Jack Hickey (rugby)

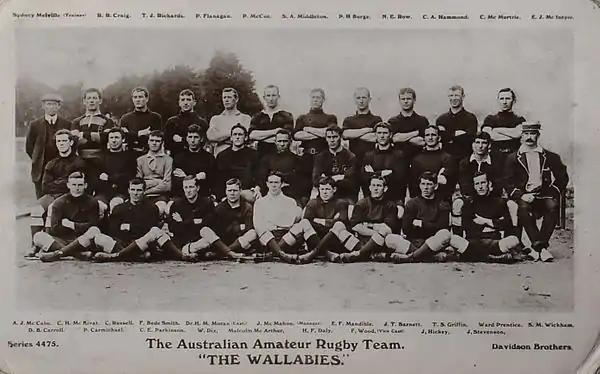

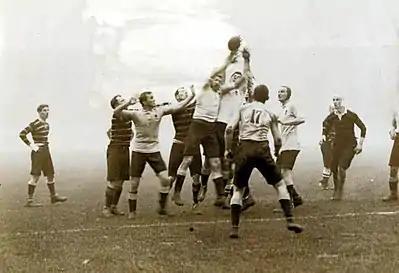

Hickey made his international league debut in the First Test in Sydney on 18 June 1910. Four of his former Wallaby teammates also debuted that day John Barnett, Bob Craig, Charles Russell and Chris McKivat - making them collectively Australia's 11th to 15th dual code internationals. This mirrored a similar occurrence two years earlier when five former Wallabies in Micky Dore, Dally Messenger, Denis Lutge, Doug McLean snr and